Revolution (1968 film)

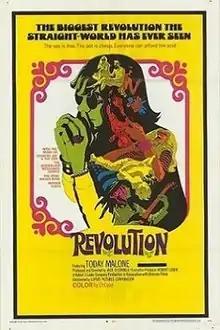
Film poster

Revolution is a documentary film by Jack O'Connell made in San Francisco in 1967. It was subsequently revived with added reminiscences.